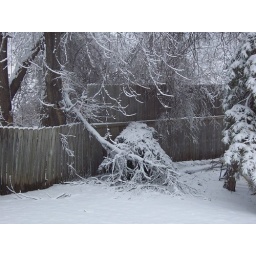
A tree falls over our fence into our yard